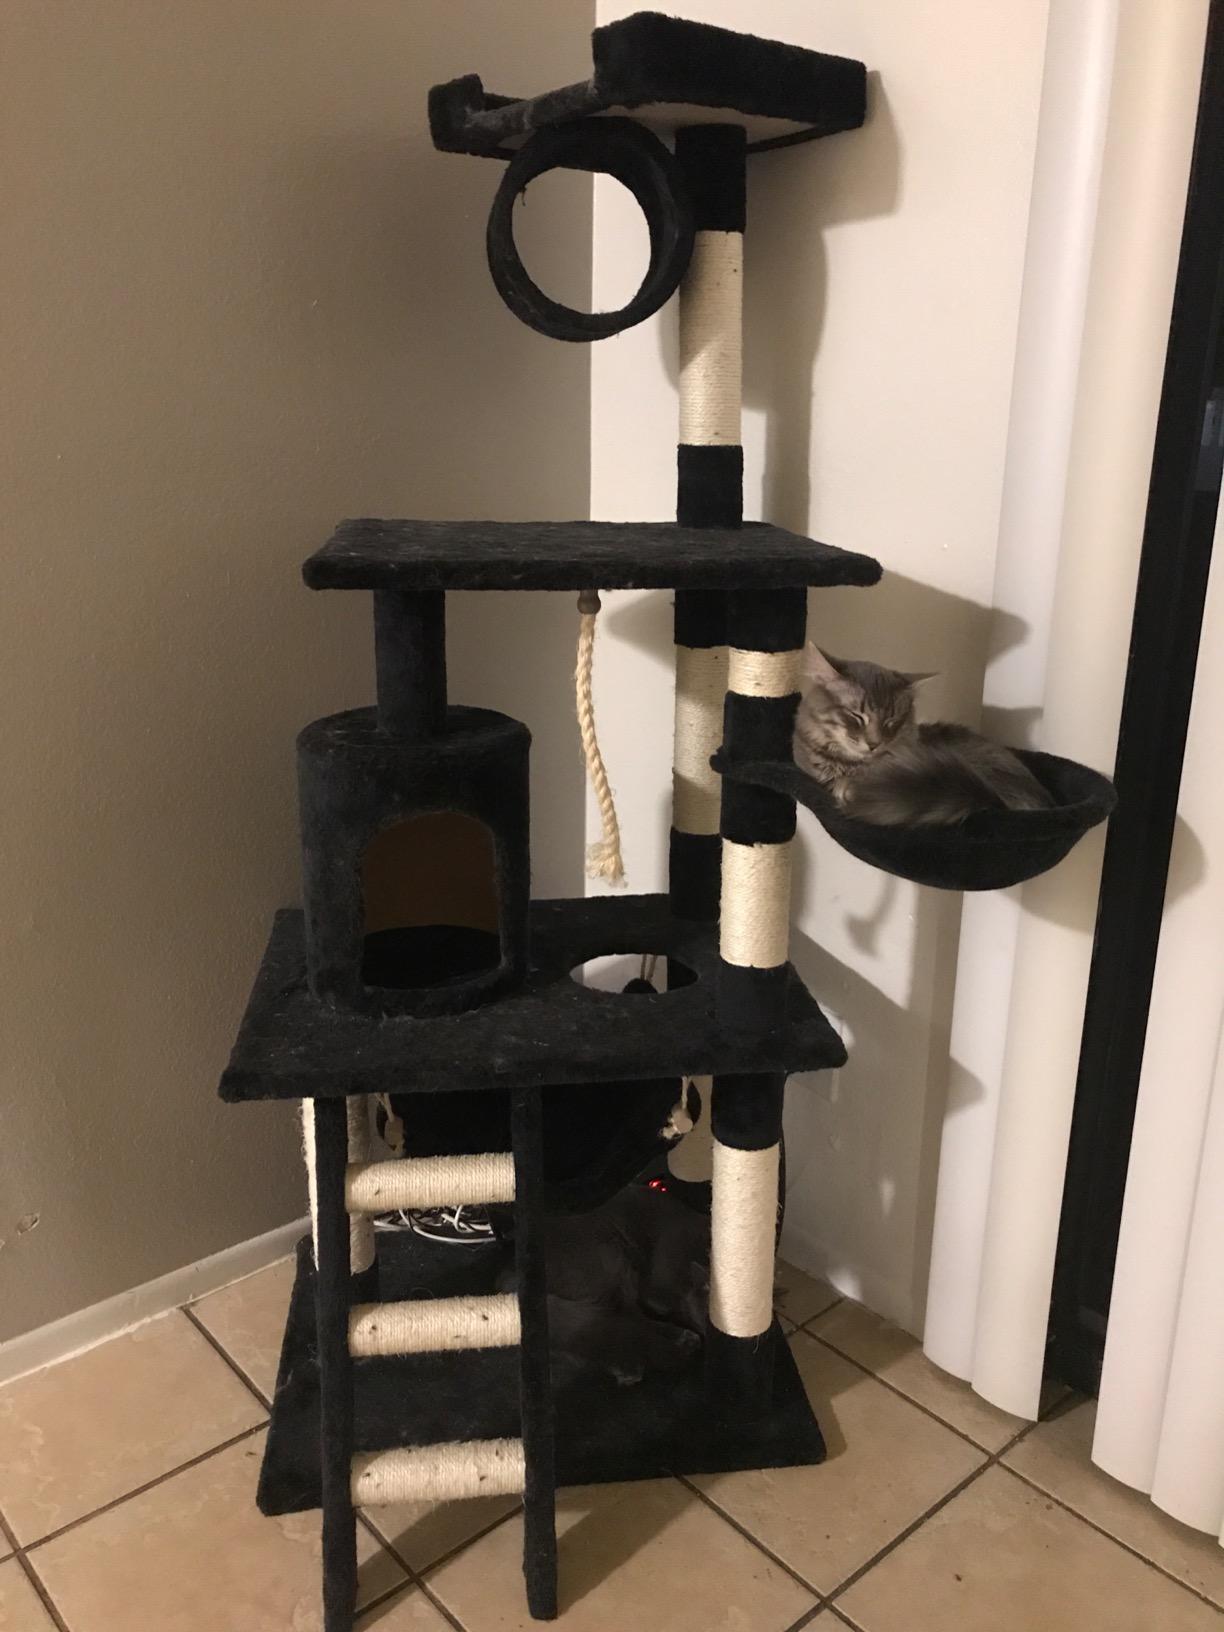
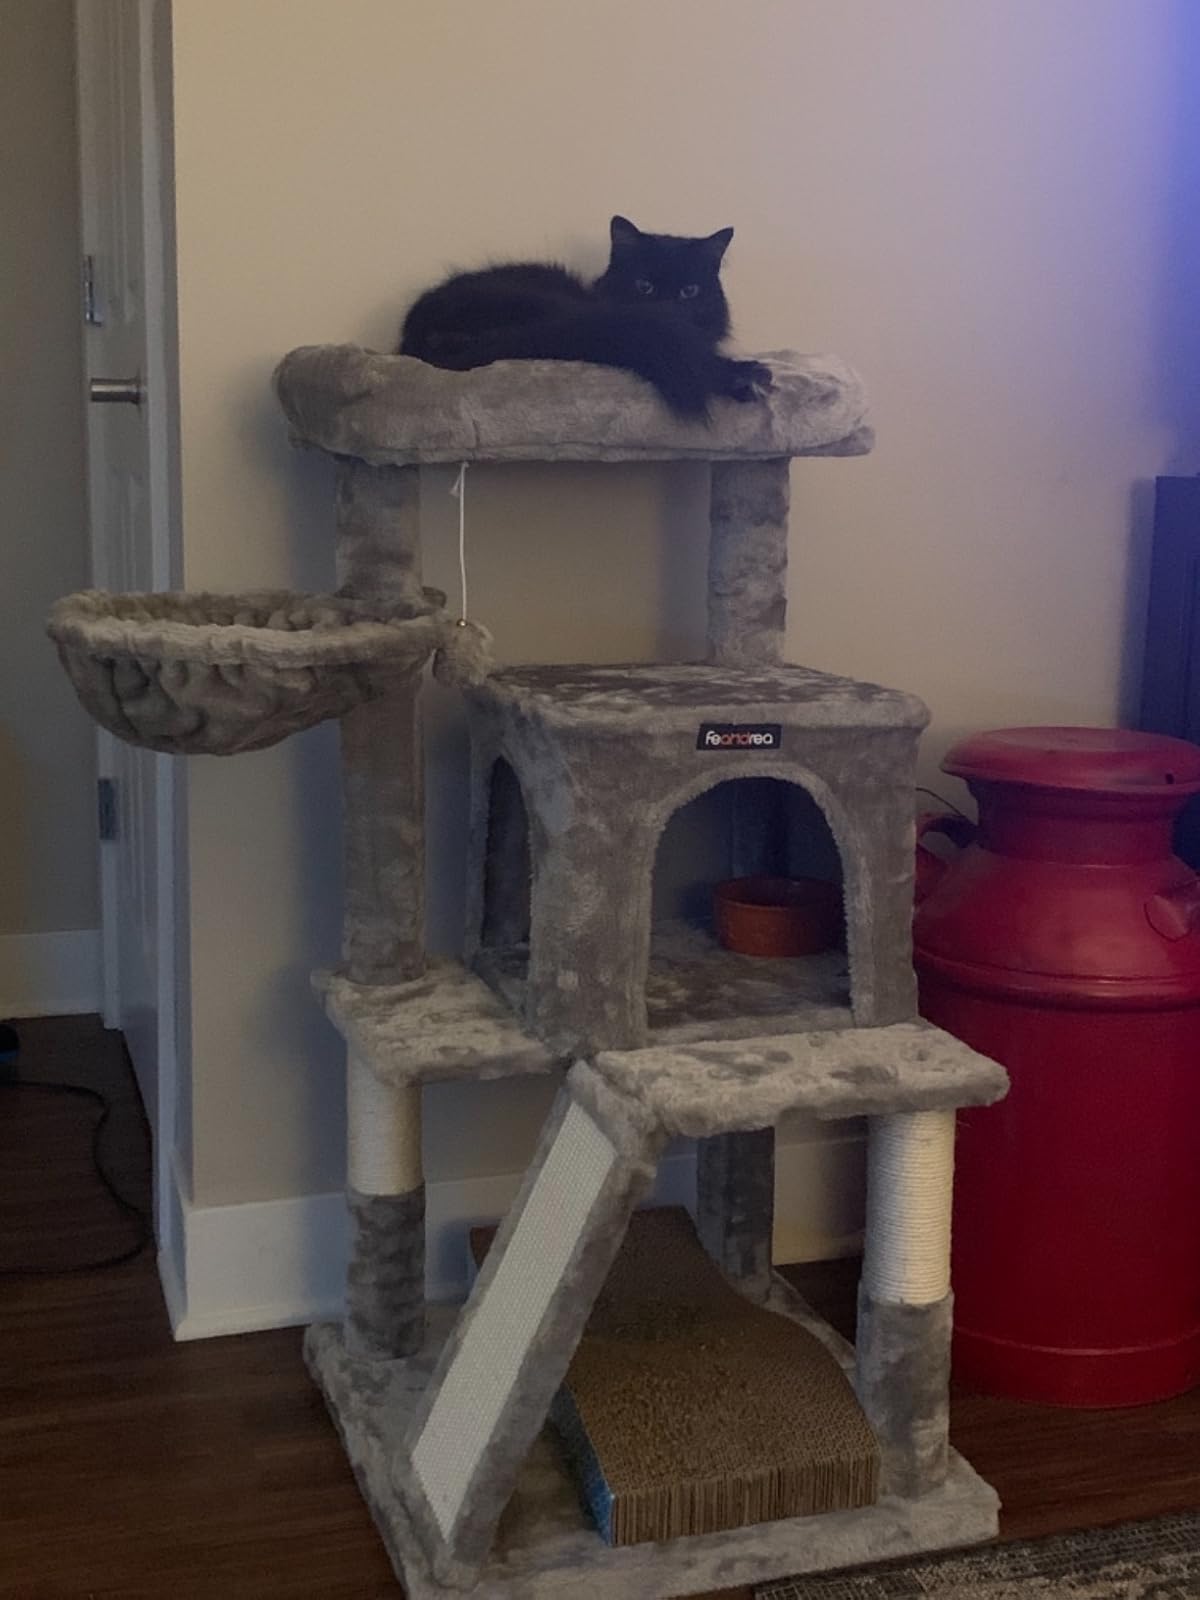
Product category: items_cat tree
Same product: no